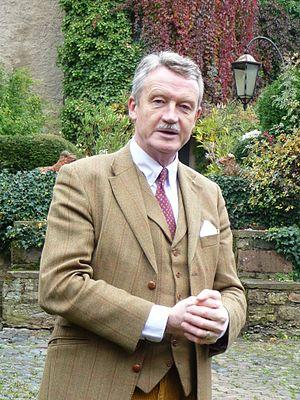
Constantin von Brandenstein-Zeppelin est un consultant d'entreprises et historien allemand, grand-croix d'honneur et de dévotion de l'Ordre souverain de Malte, président de la Siebold-Gesellschaft de Wurtzbourg et jusqu'au 16 juin président d'honneur du Malteser Hilfsdienst.